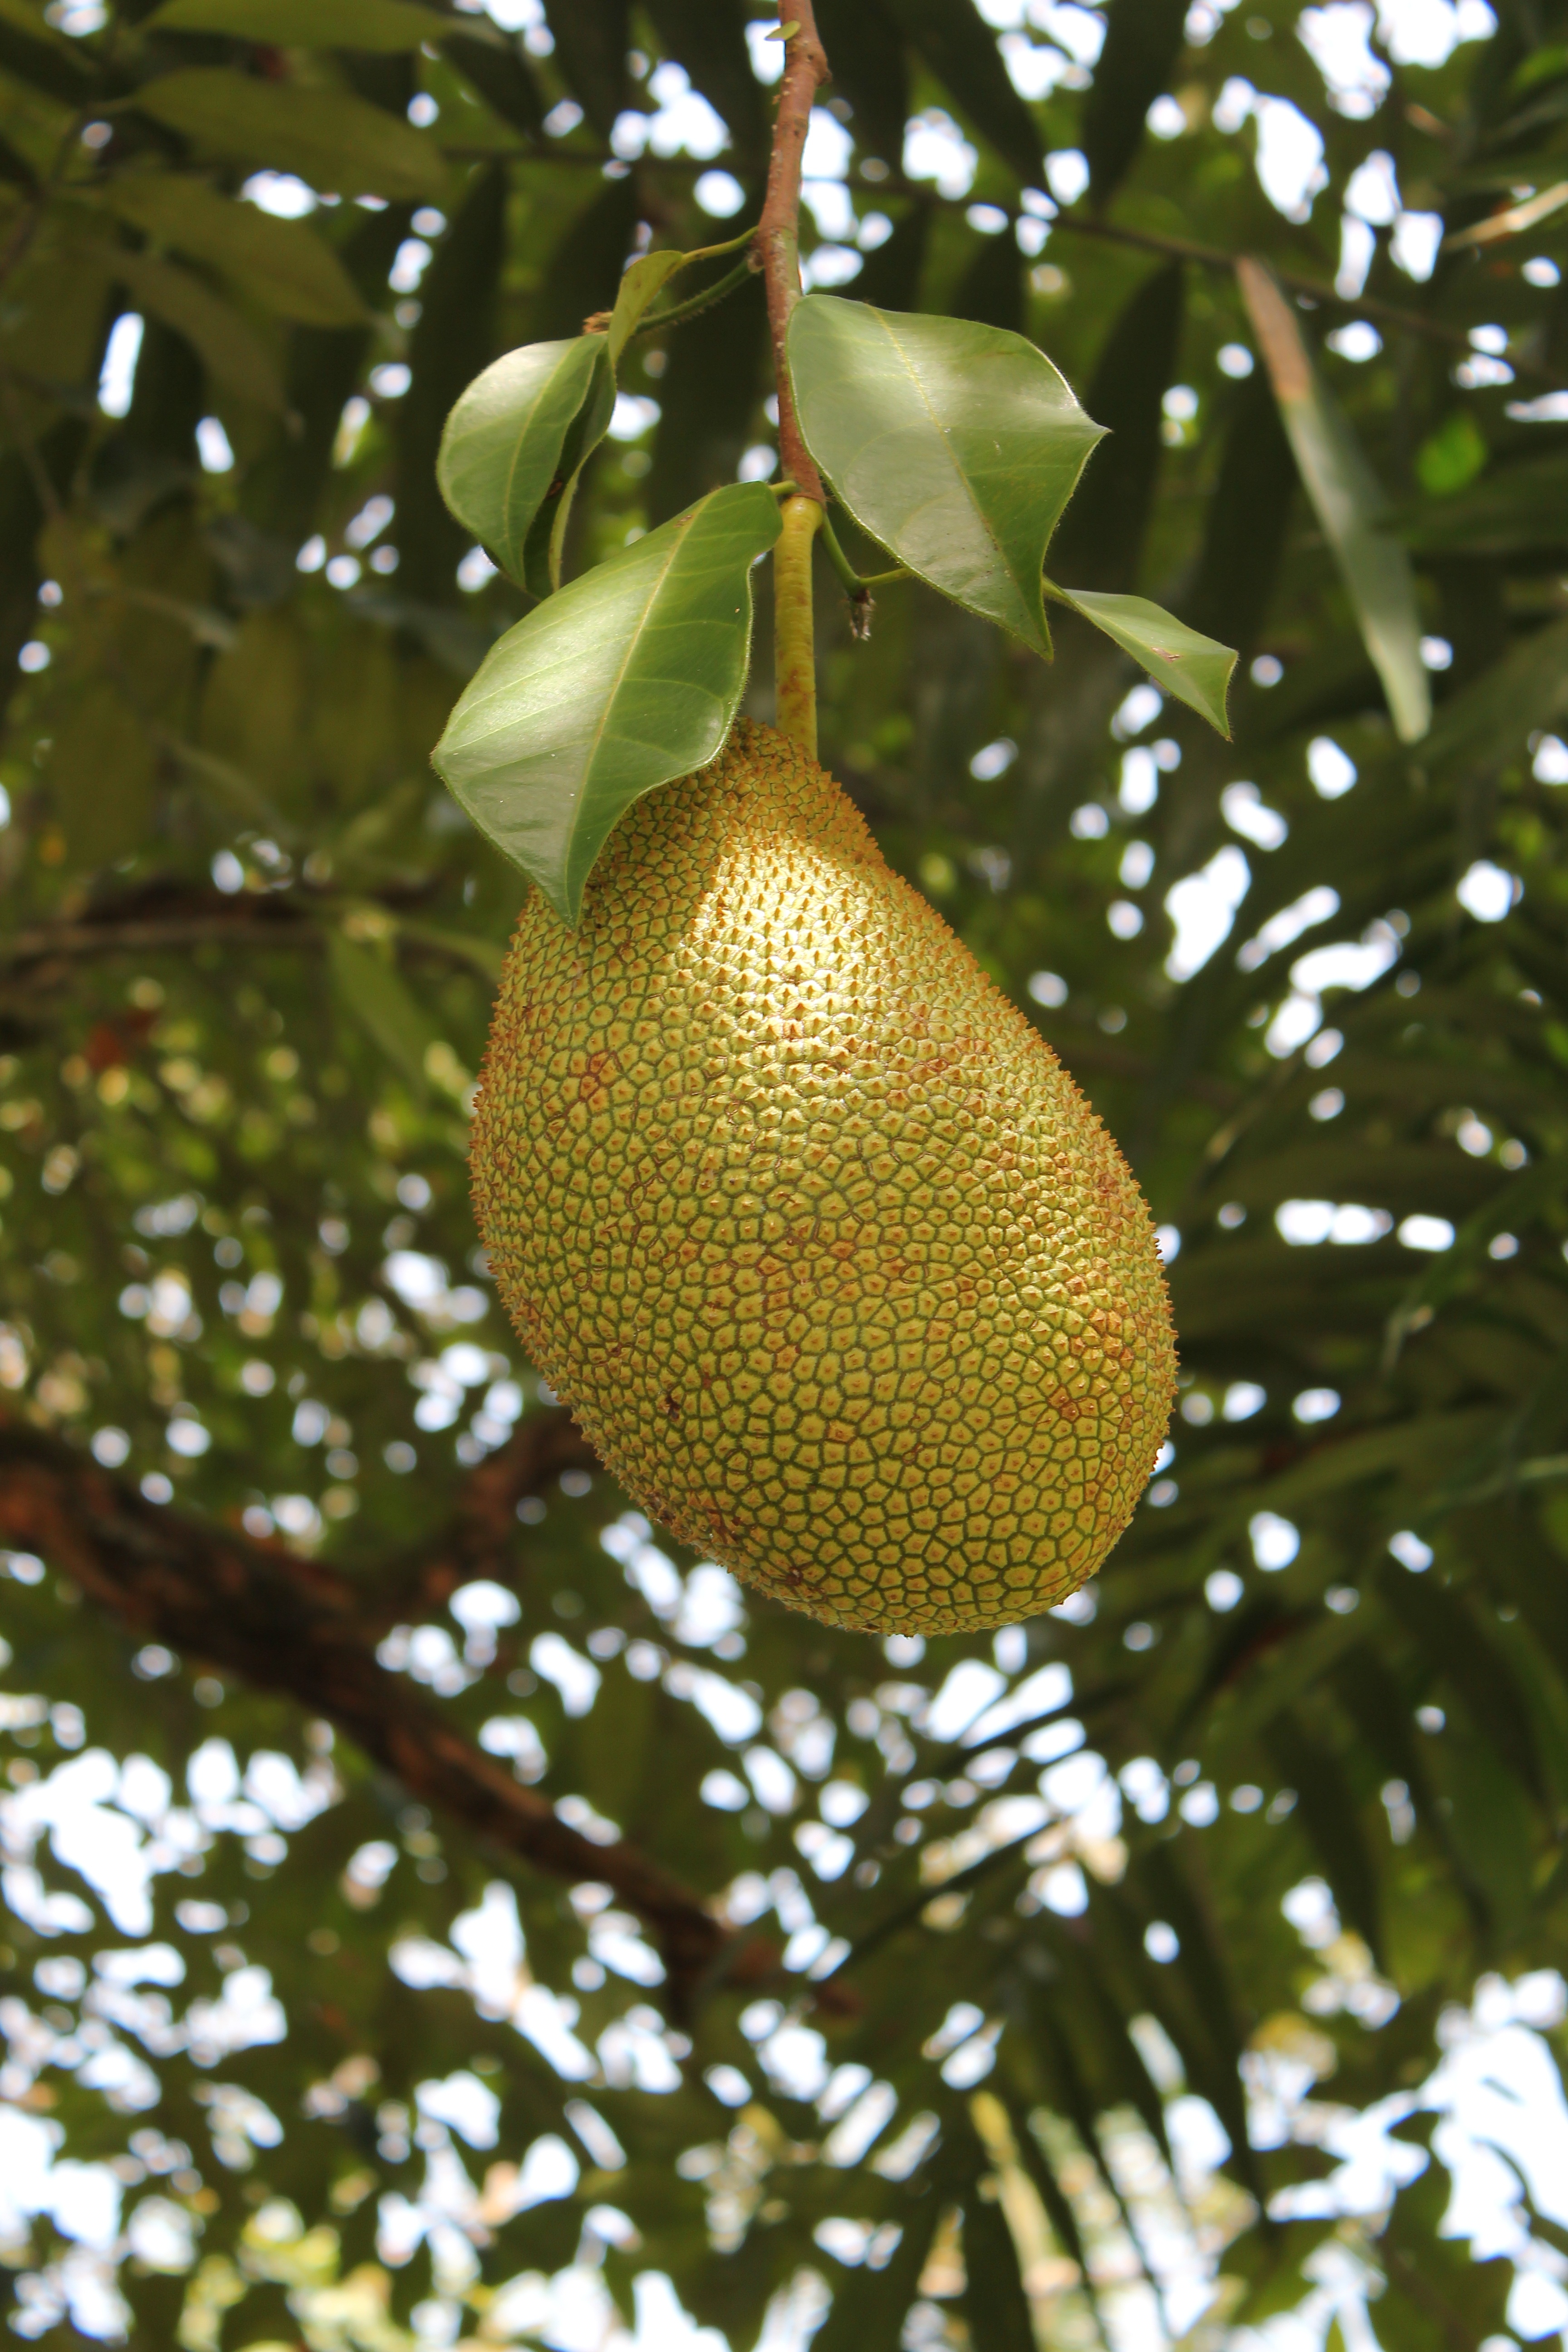
tree, branch, plant, fruit, flower, food, produce, tropical, fresh, botany, pear, flora, delicious, fruit tree, citrus, jackfruit, flowering plant, land plant